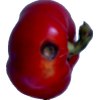
Label: red_pepper